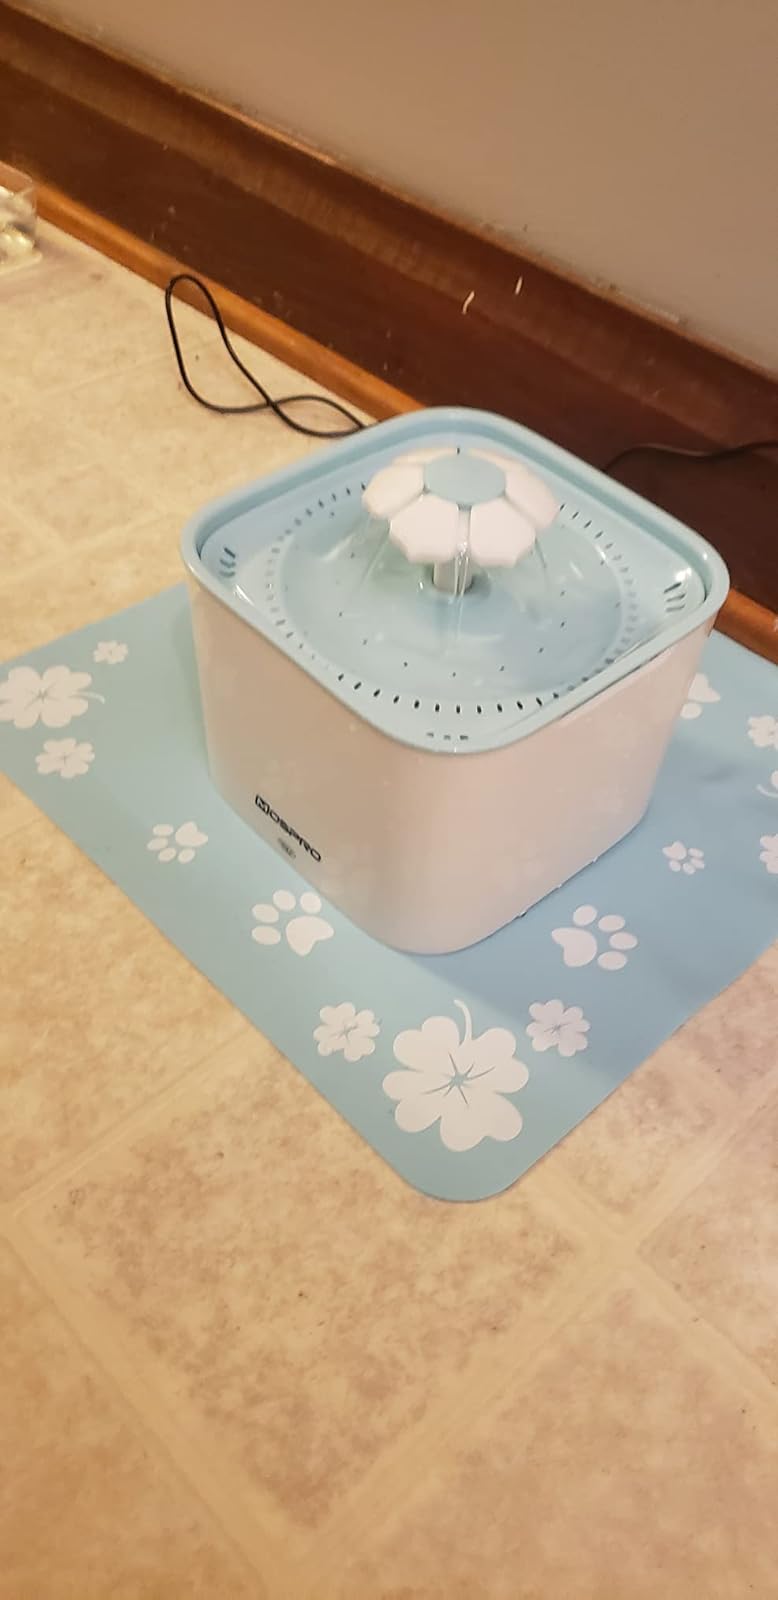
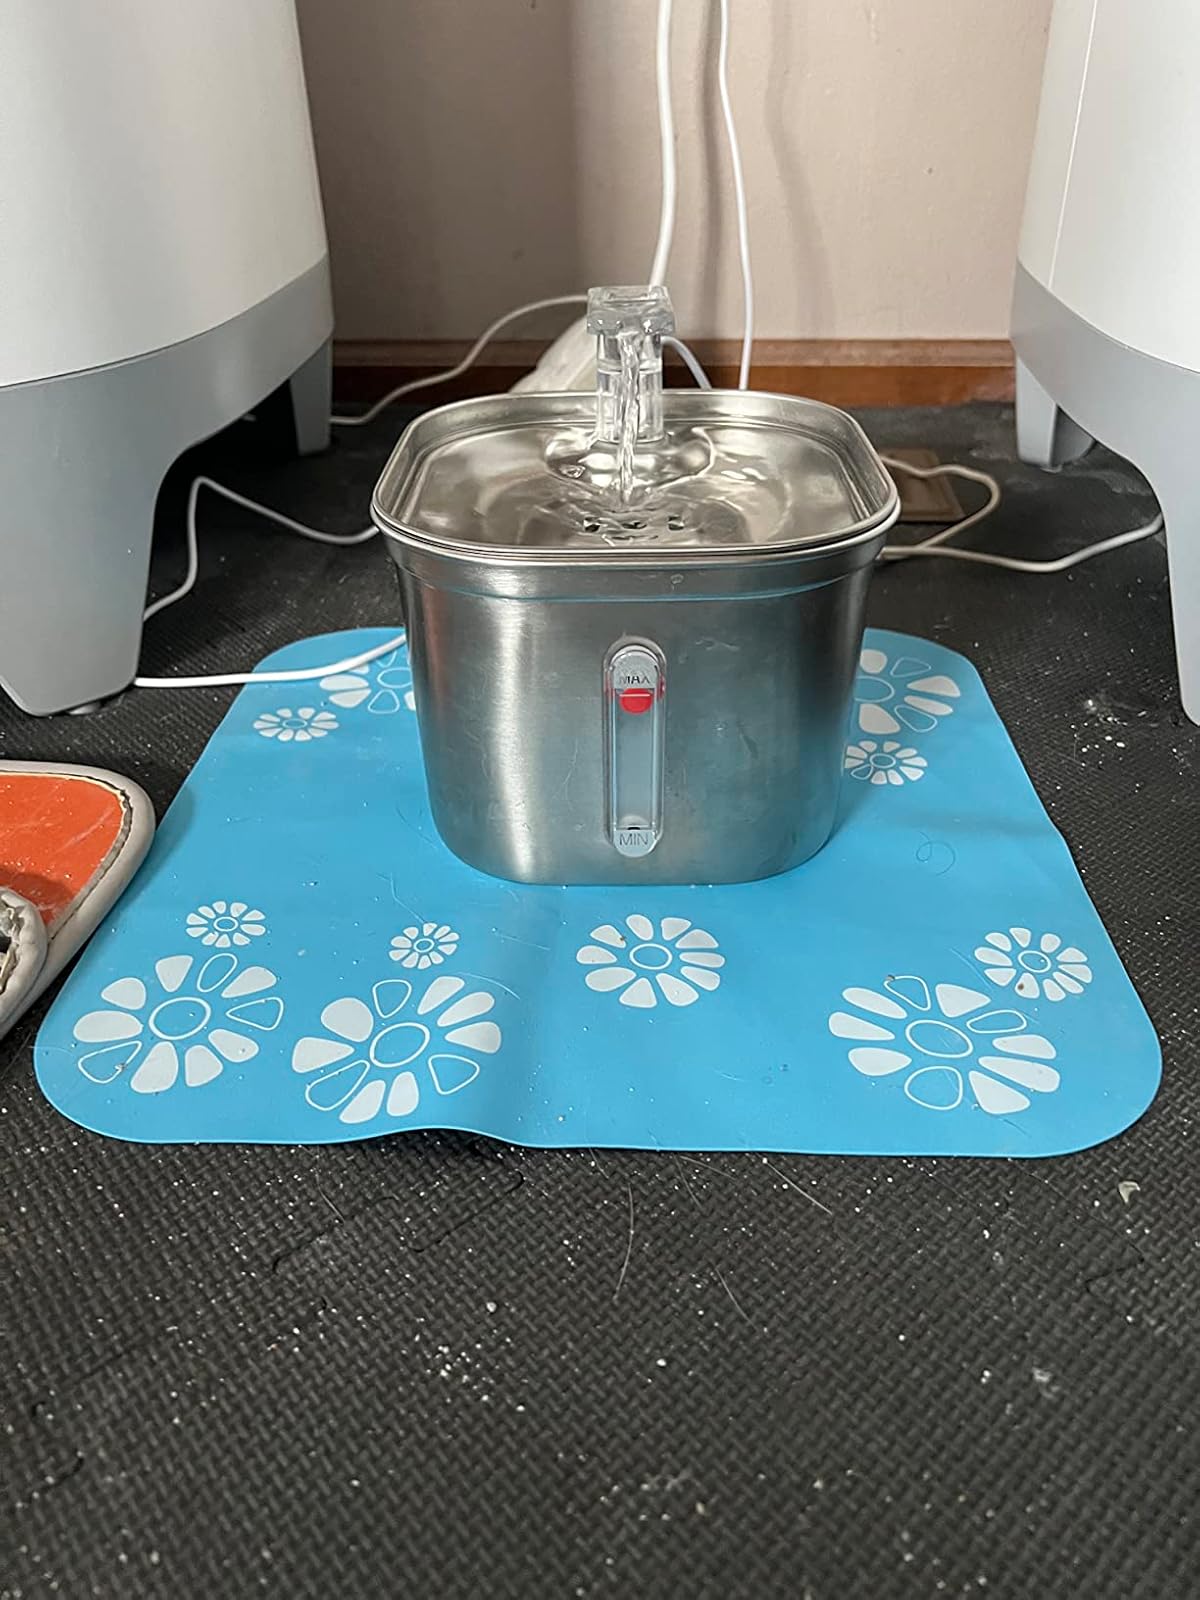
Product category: items_bowl
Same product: no